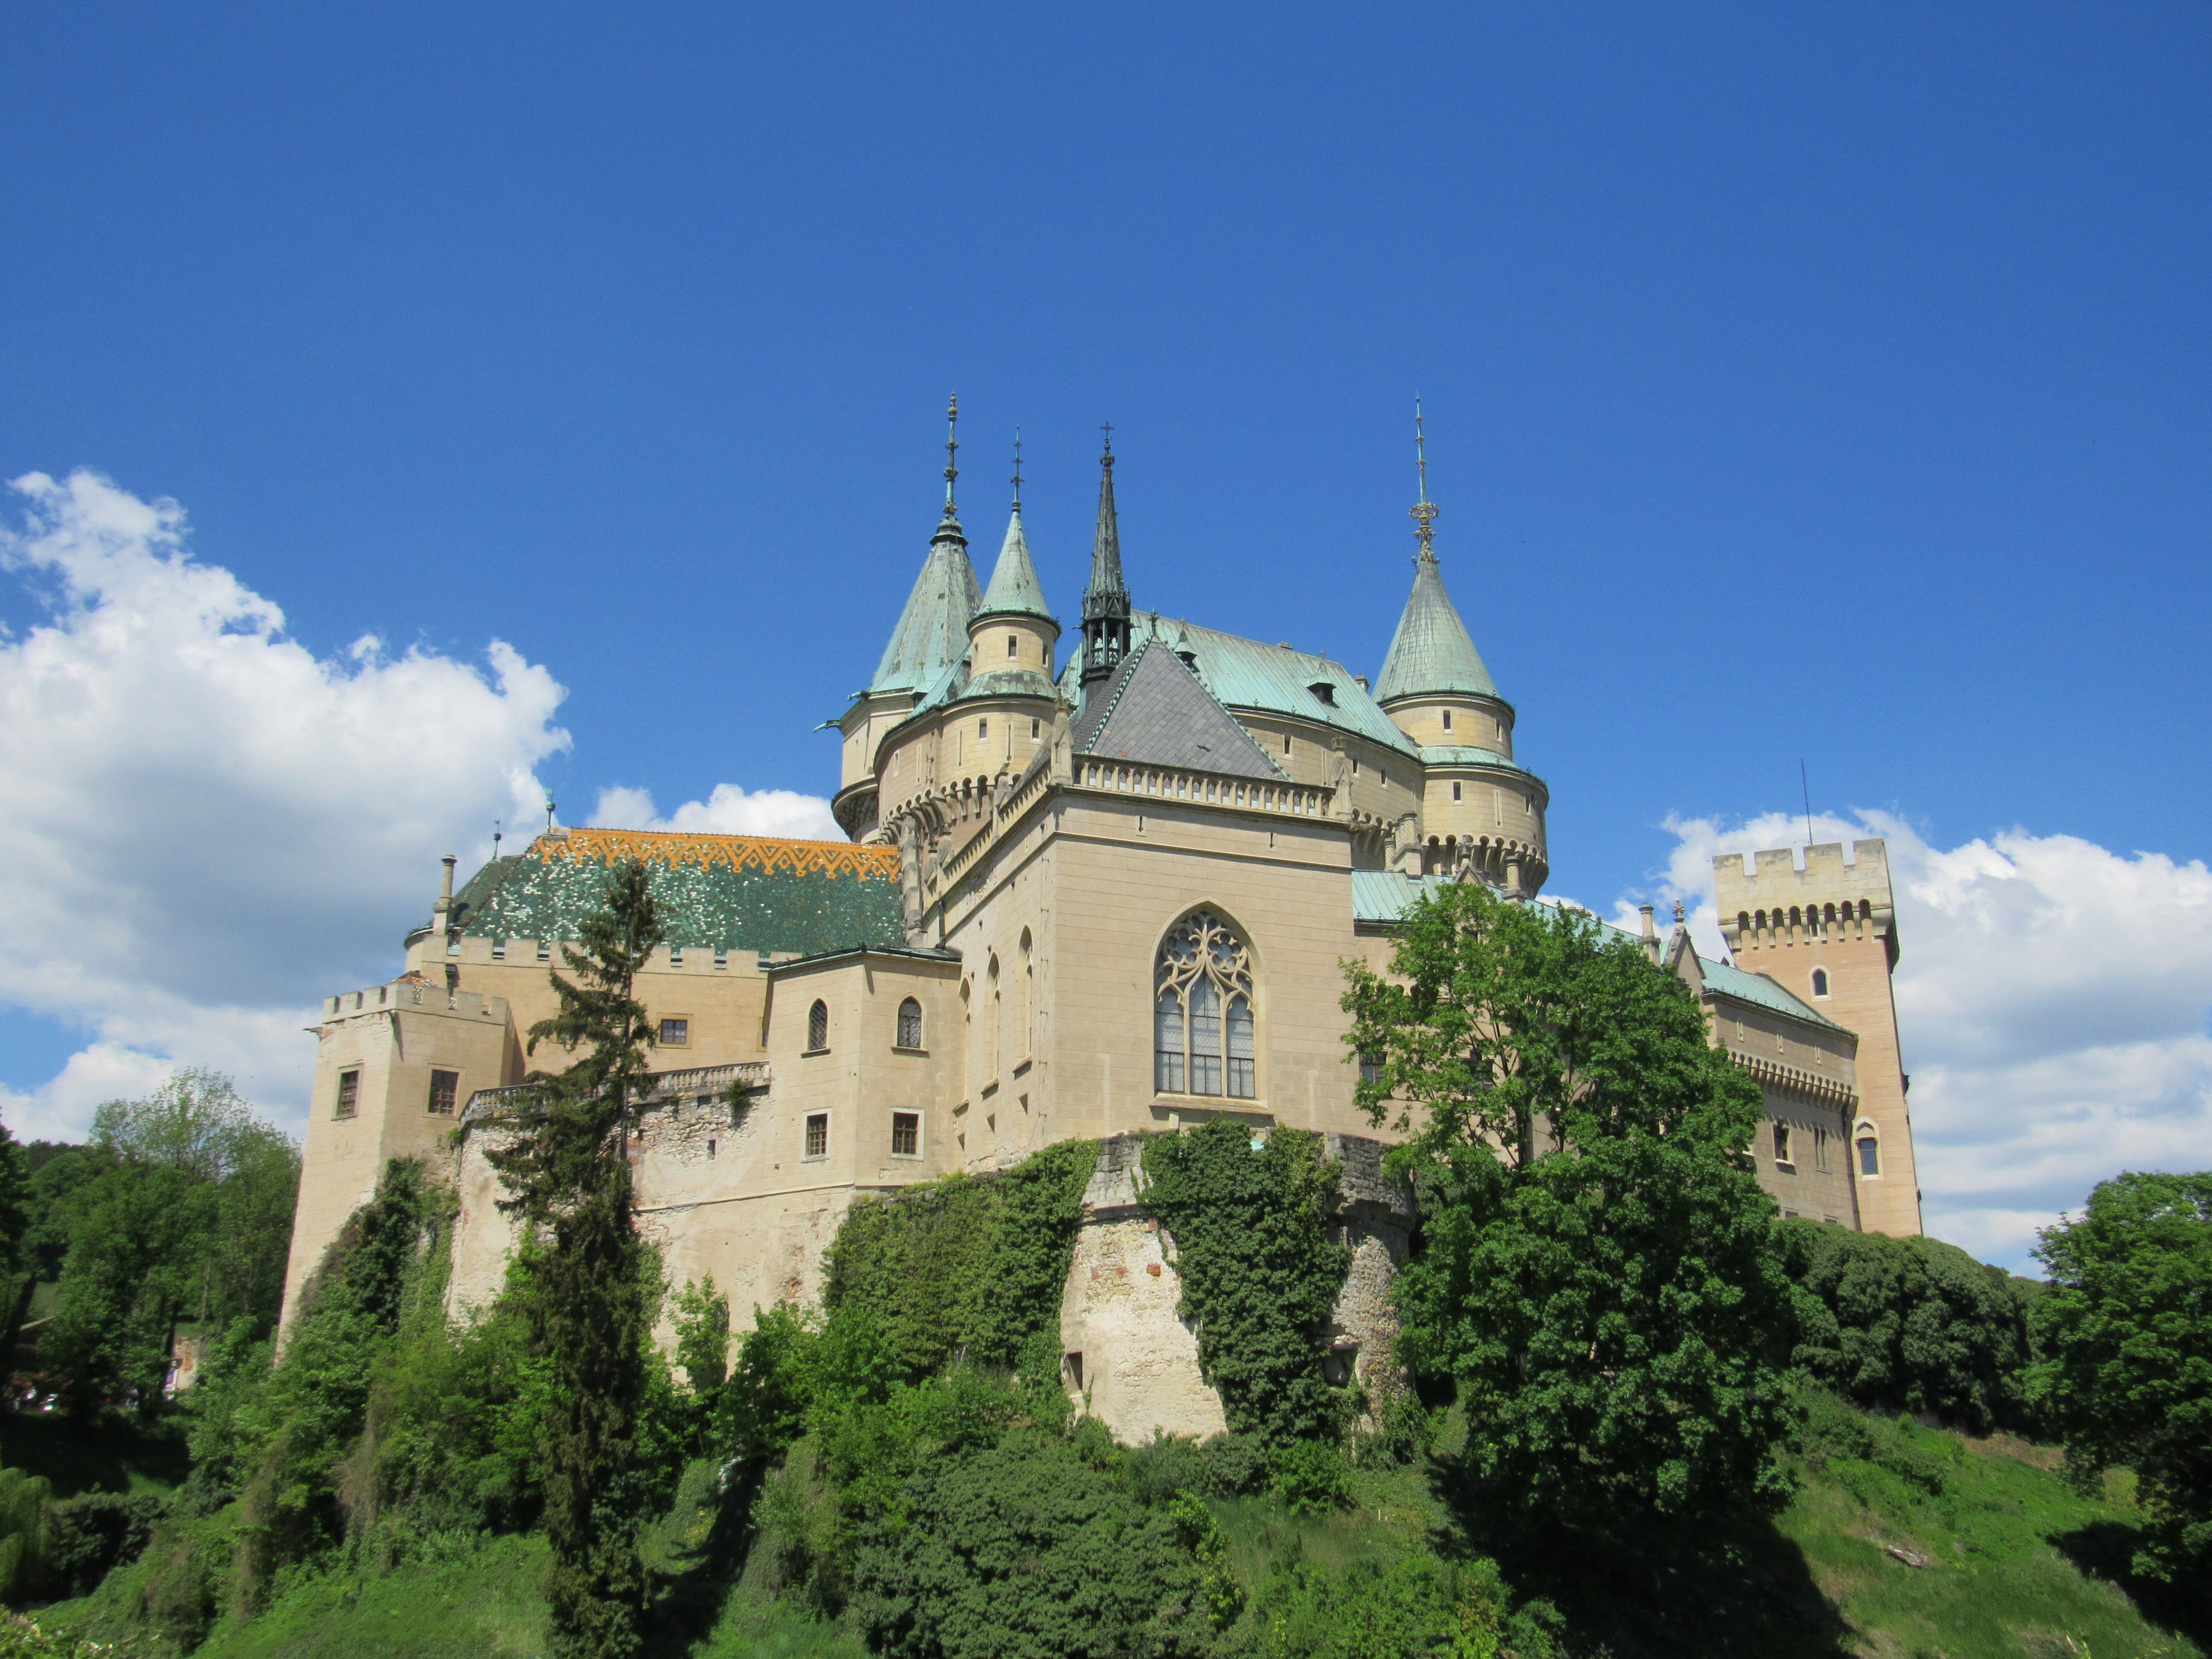
building, chateau, castle, landmark, place of worship, monastery, estate, slovakia, tours, bojnice, historic site